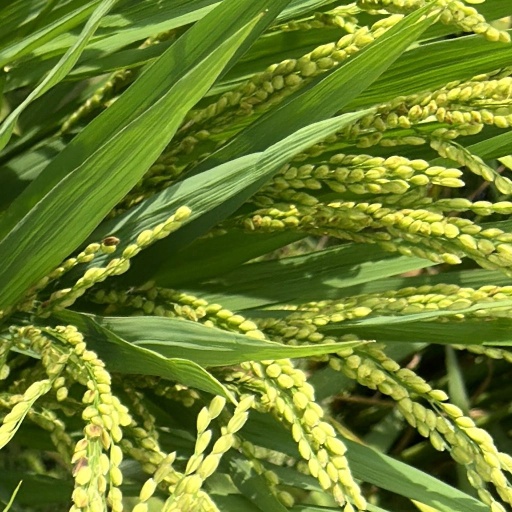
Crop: rice